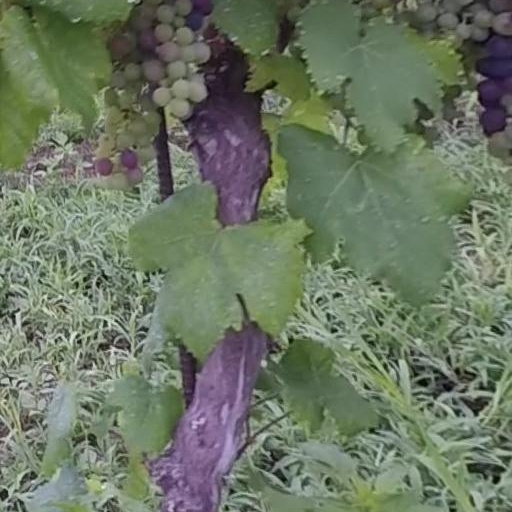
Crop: grape